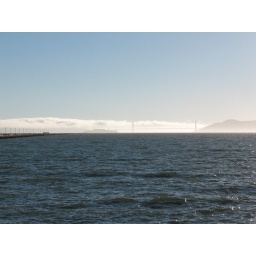
golden gate bridge in the distance